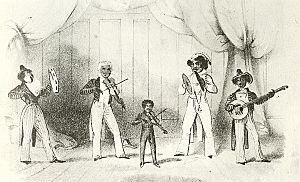
Congo peut faire référence à :